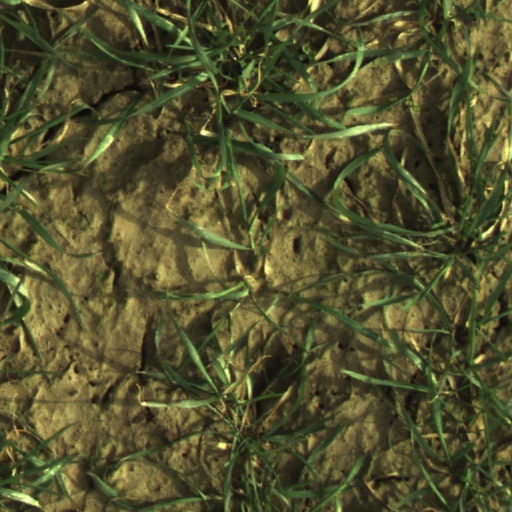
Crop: wheat